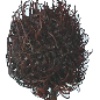
Label: Rambutan 1